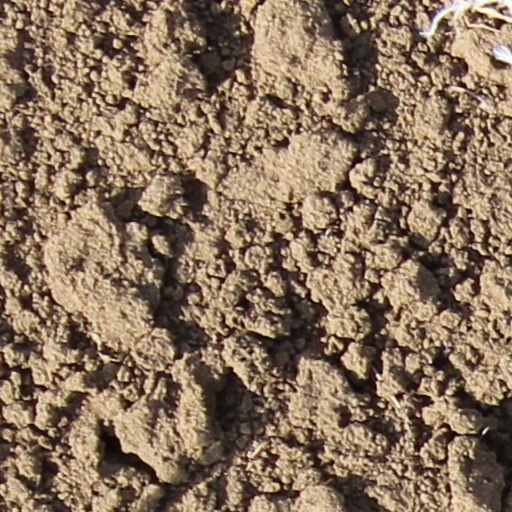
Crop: wheat